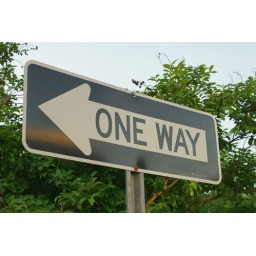
sign spotted on Mangum St in downtown Durham, NC (2009)